Frodo Baggins

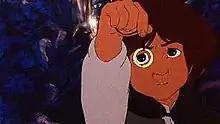
Frodo in Ralph Bakshi's 1978 animated version

Frodo appears in adaptations of "The Lord of the Rings" for radio, cinema, and stage. In Ralph Bakshi's 1978 animated version, Frodo was voiced by Christopher Guard. In the 1980 Rankin/Bass animated version of "The Return of the King", made for television, the character was voiced by Orson Bean, who had previously played Bilbo in the same company's adaptation of "The Hobbit". In the "massive" 1981 BBC radio serial of "The Lord of the Rings", Frodo is played by Ian Holm, who later played Bilbo in Peter Jackson's film adaptation of "The Lord of the Rings". In Leningrad Television's two-part 1991 teleplay "Khraniteli" (Keepers [of the Ring]), Frodo was played by Valery Dyachenko, while in the Finnish broadcaster Yle's 1993 television miniseries "Hobitit", the role is played by Taneli Mäkelä.